Grant Hart

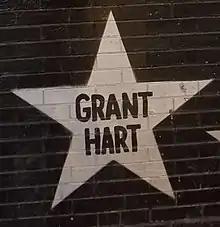
Grant Hart's star on the outside mural of the Minneapolis nightclub First Avenue

Hart returned to recording as a solo artist with the release of the live album "Ecce Homo" in 1995, and later released "Good News for Modern Man" in late 1999. On October 21, 2004, he and Mould reunited at the benefit concert for Karl Mueller (bassist for fellow Minneapolis stalwarts Soul Asylum), who was then fighting what would turn out to be a losing battle with cancer.